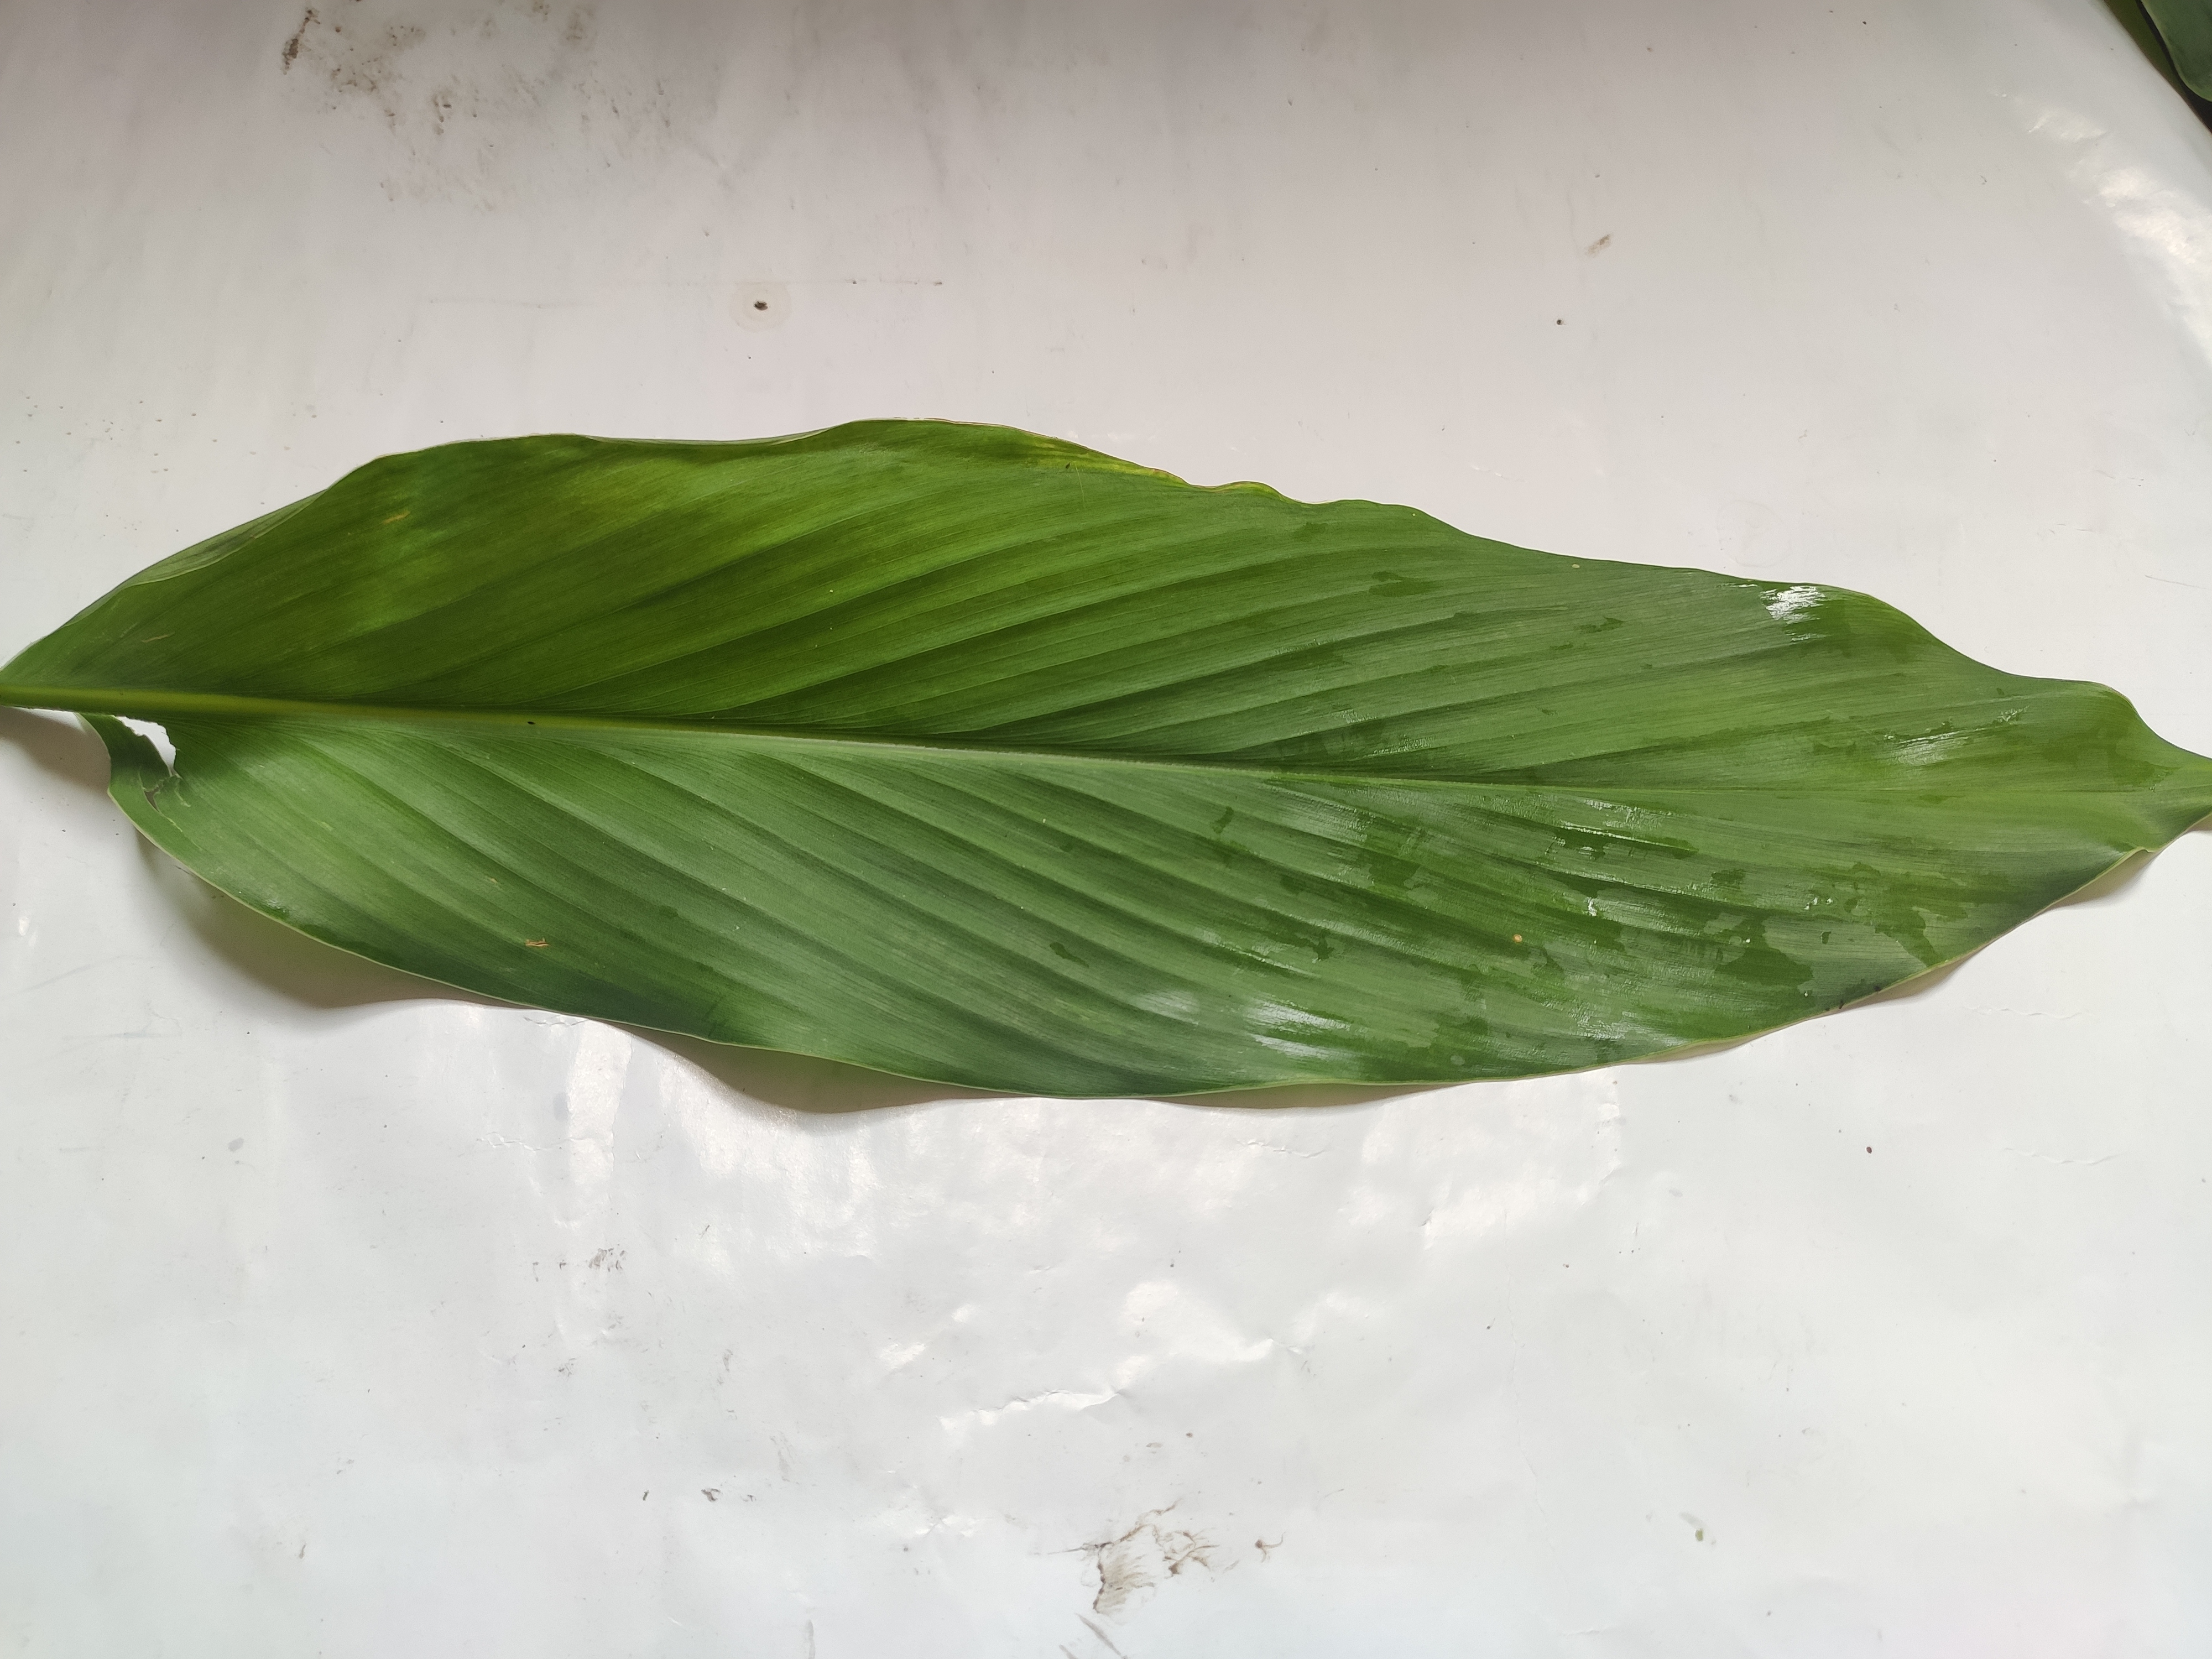
Label: Healthy_Leaf